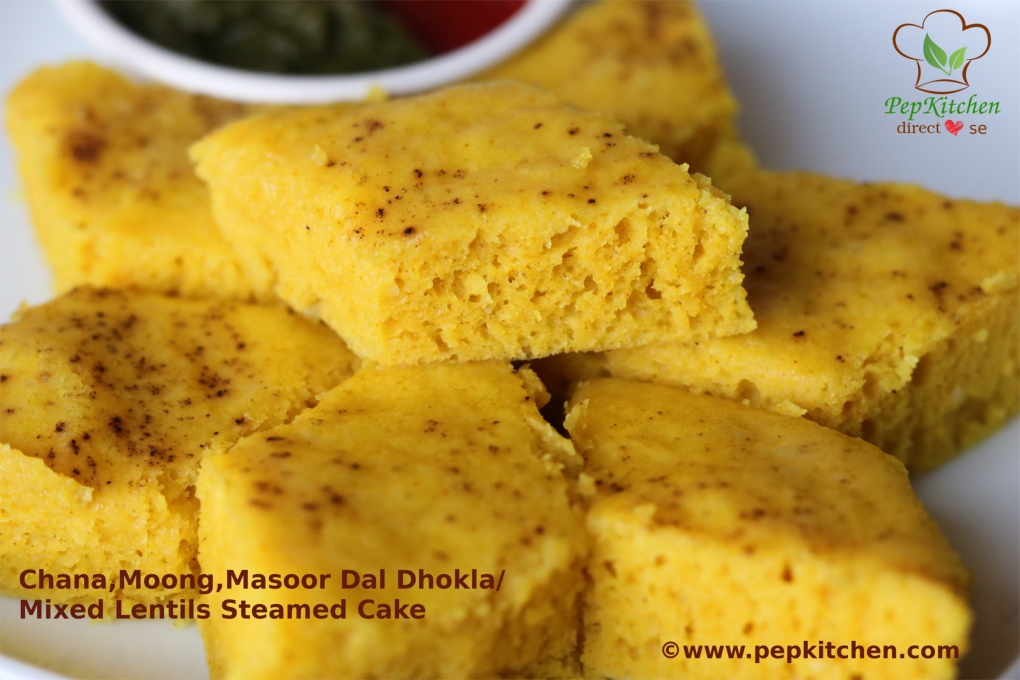
Dish: dhokla